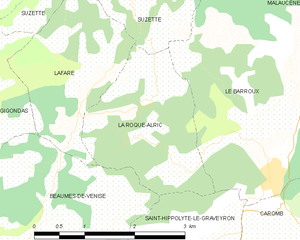
Carte des communes françaises La Roque-Alric